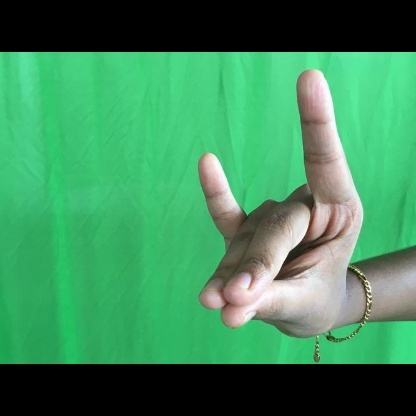
Mudra: Simhamukham